ThinkPad 310

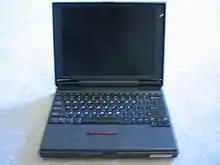
IBM ThinkPad 310ED

IBM ThinkPad 310 was a notebook computer series introduced in 1997, manufactured by Acer for the IBM corporation as part of their ThinkPad laptop series. It was essentially a rebadged Acer Acernote Light 370pc and being released after the 345, 365 and 370C models, it has virtually no lineage to the other 3xx model range. It was succeeded by an IBM-manufactured ThinkPad 380 series.